Wansbeck Railway

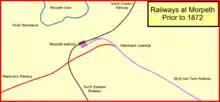
Morpeth Railways before 1872

By 1858, the Border Counties Railway had opened the first section of its line, and having a local railway close by encouraged further thoughts of railway development in the area, but not to Rothbury. This line would run west from Morpeth to Reedsmouth on the Border Counties line, there getting access to the intended rich coalfields of Plashetts. At Morpeth, the new line would link with the Blyth and Tyne Railway, giving direct access to wharves on the North Sea, and over that line to Newcastle. The line would be long. Moreover, the Border Counties Railway had the clear intention of linking with the Border Union Railway. The BUR was sponsored by the North British Railway and, when it opened, its line became known as "The Waverley Route". The Border Counties Railway was to link with that route at a place that became known as Riccarton.